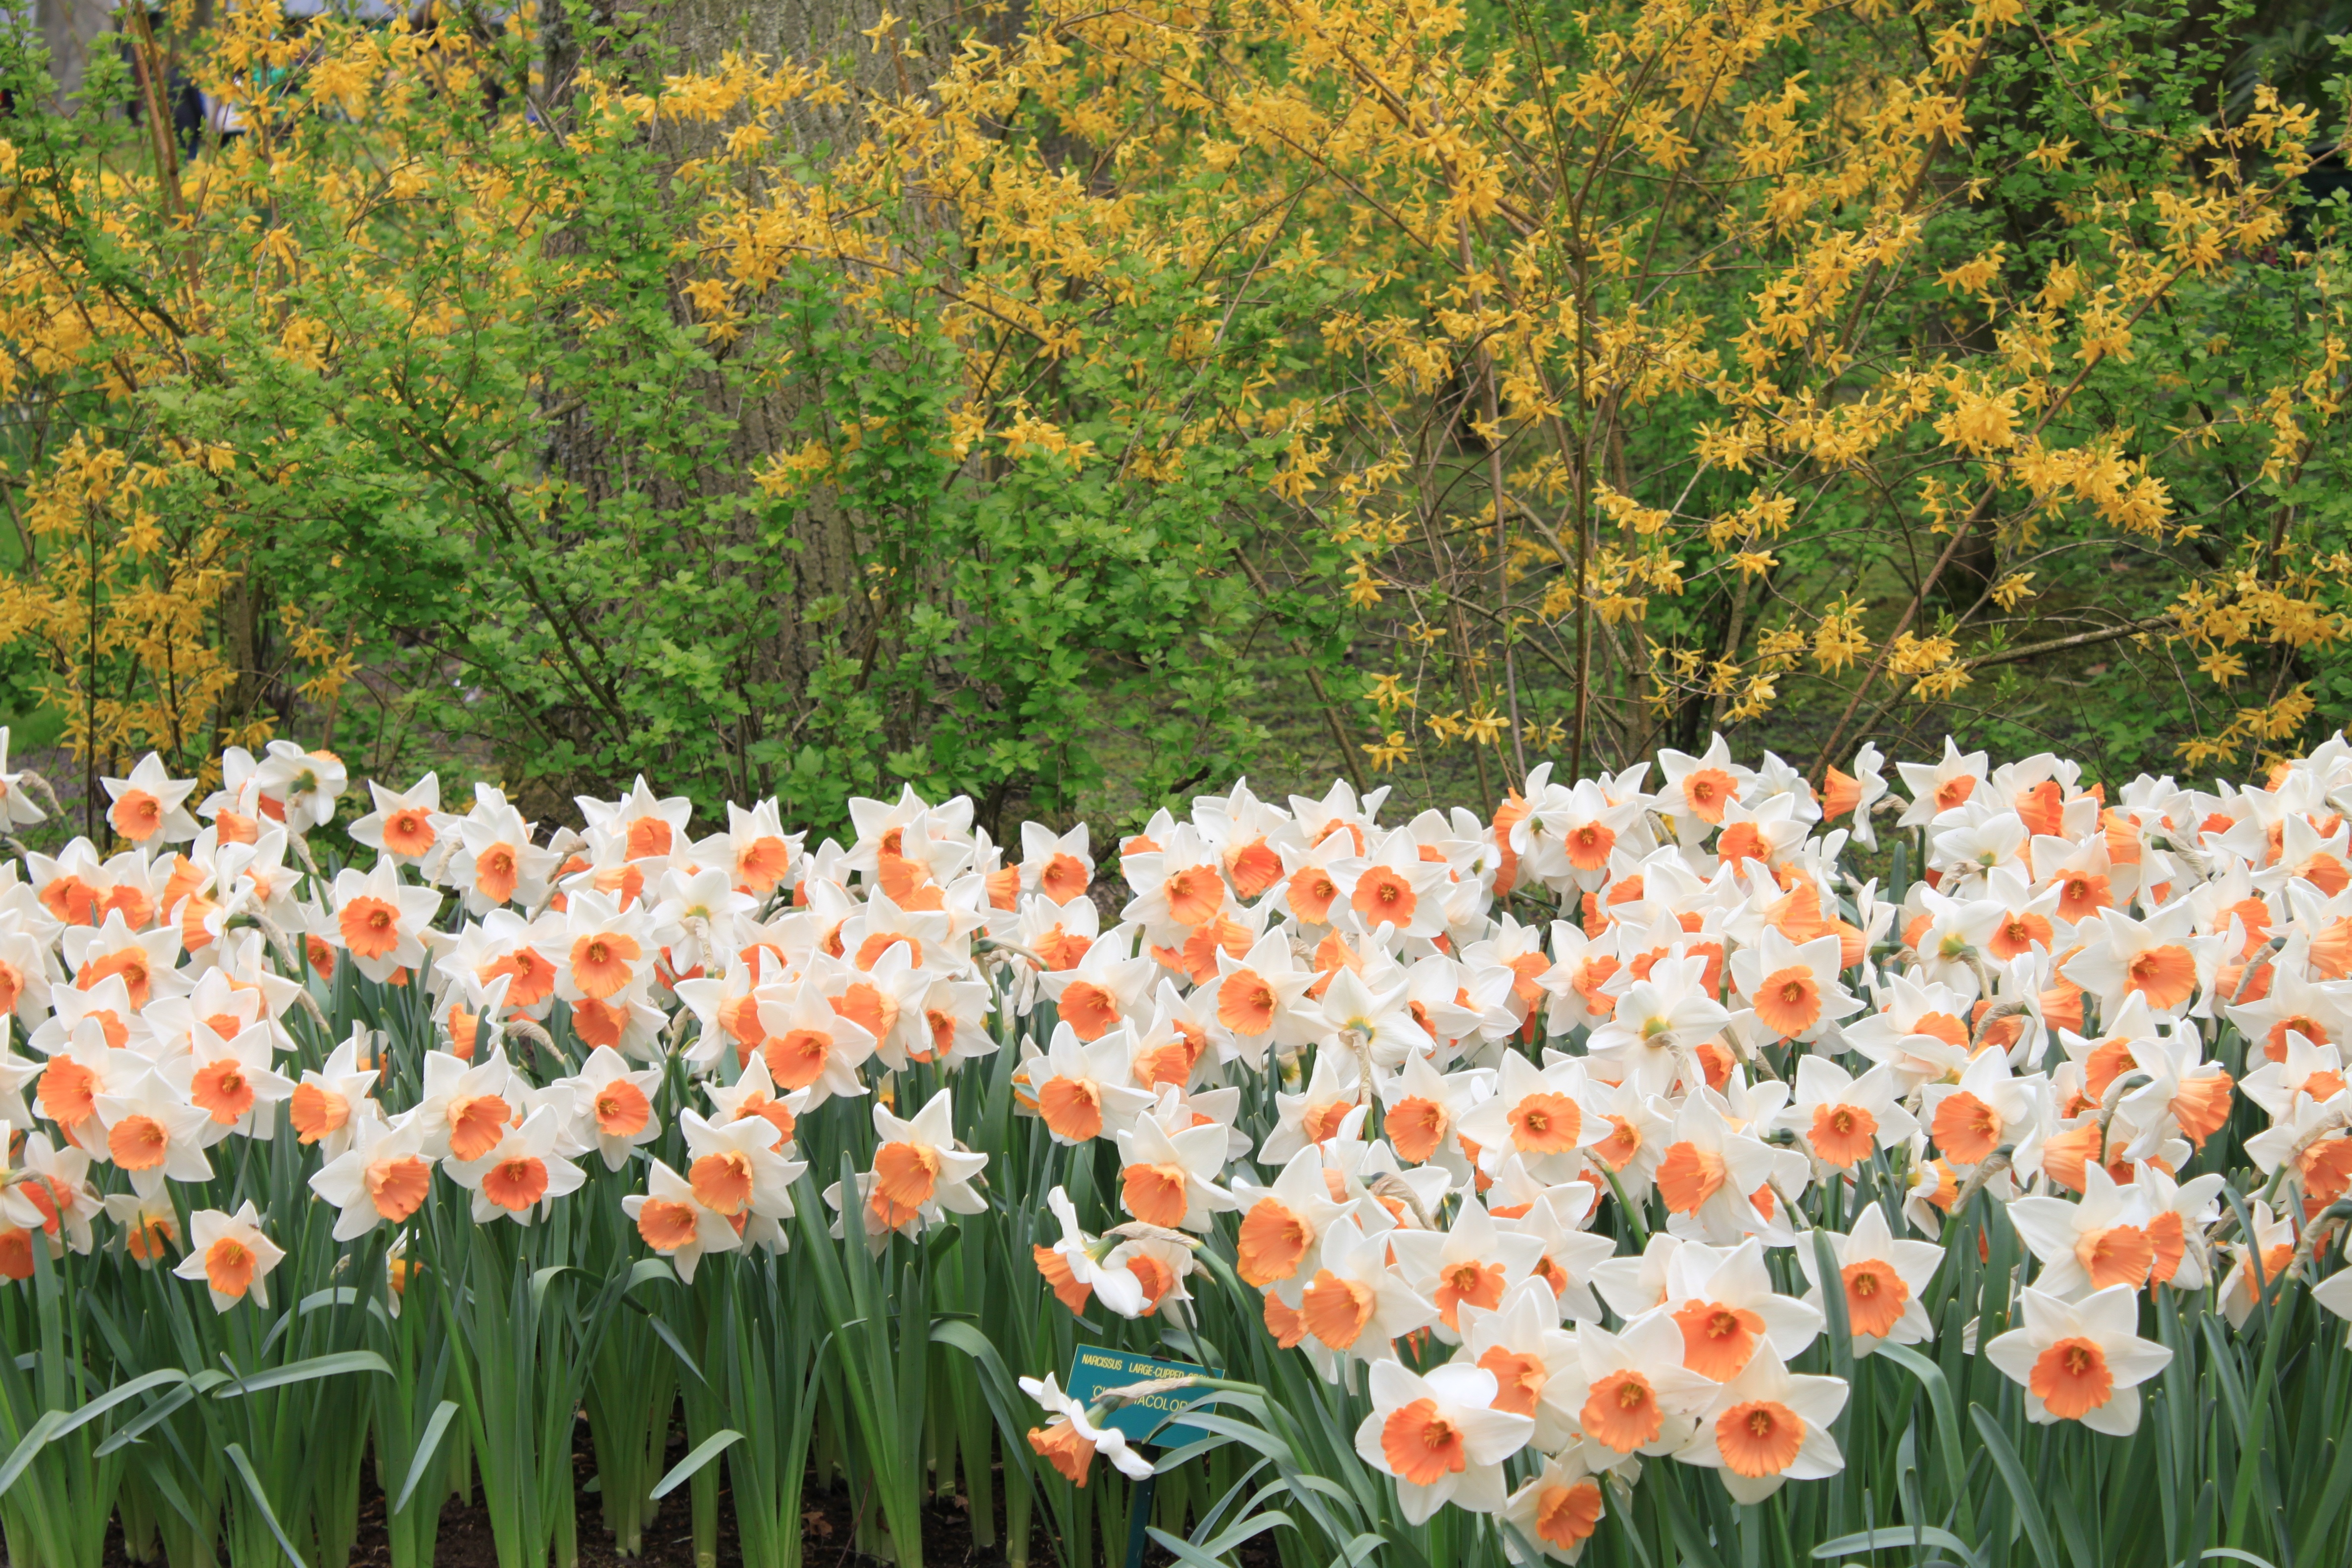
plant, white, field, meadow, flower, tulip, botany, garden, plants, wildflower, flowers, narcissus, public garden, delicacy, flowering plant, land plant